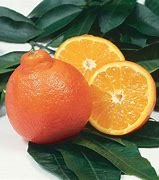
Label: mandarine